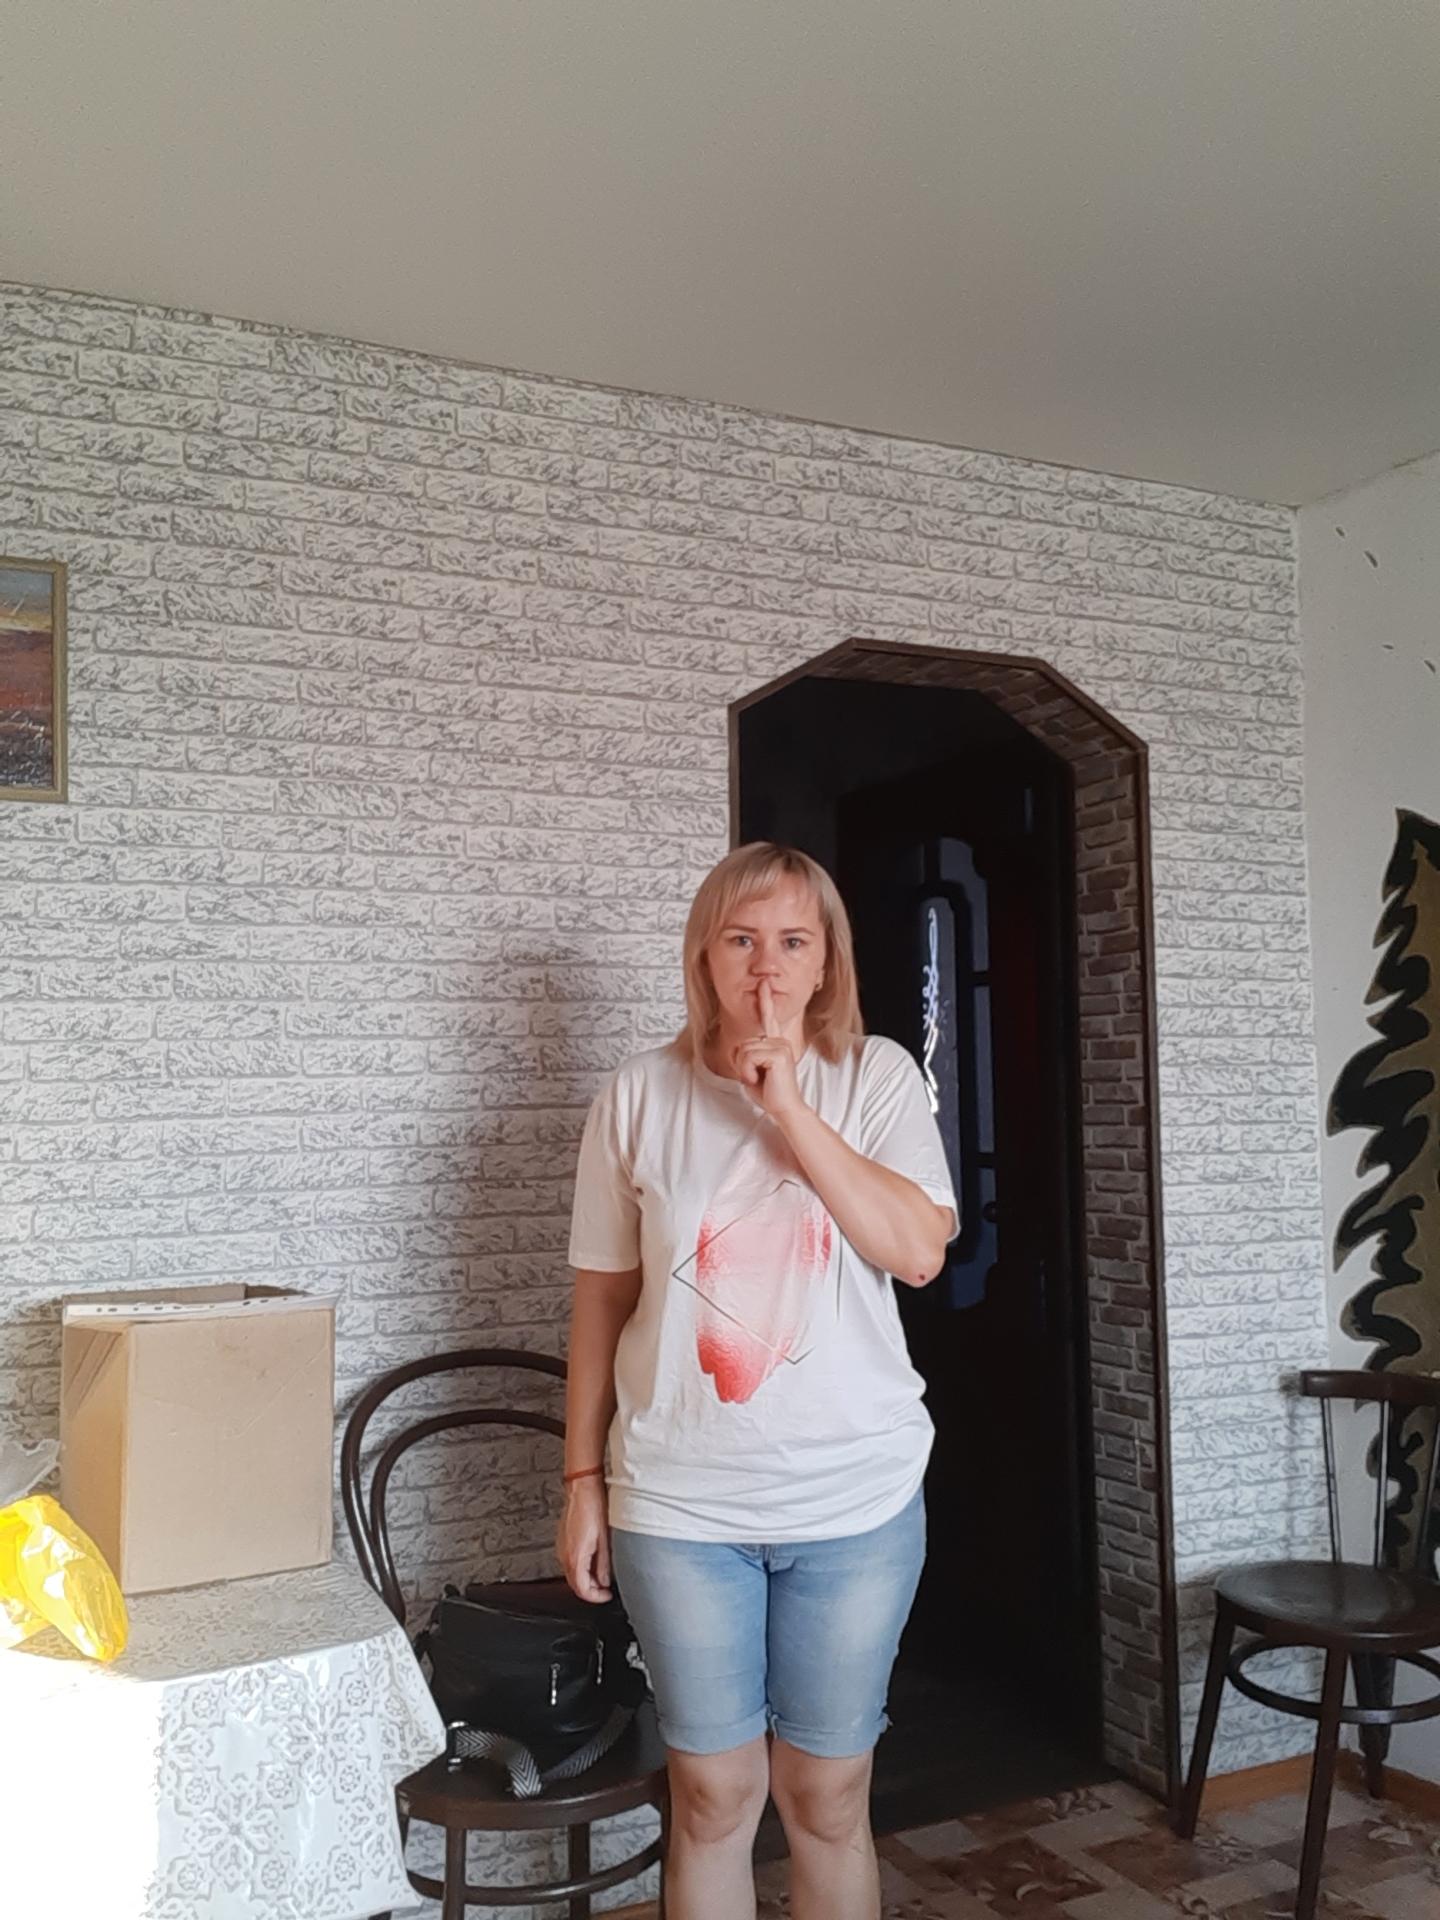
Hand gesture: mute